Cynthia E. Dunbar

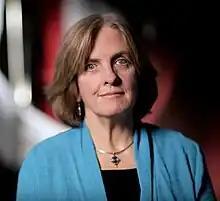
Dunbar in 2023

Cynthia Dunbar is an American scientist and hematologist at the National Heart Lung and Blood Institute (NHLBI), which is part of the National Institutes of Health (NIH). She is the Branch Chief of the Translational Stem Cell Biology Branch.